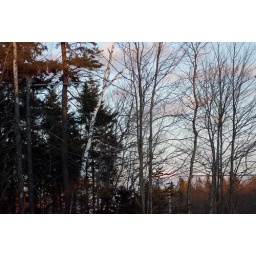
January 6, 2008. The forest outside my office window lit by the sunset.